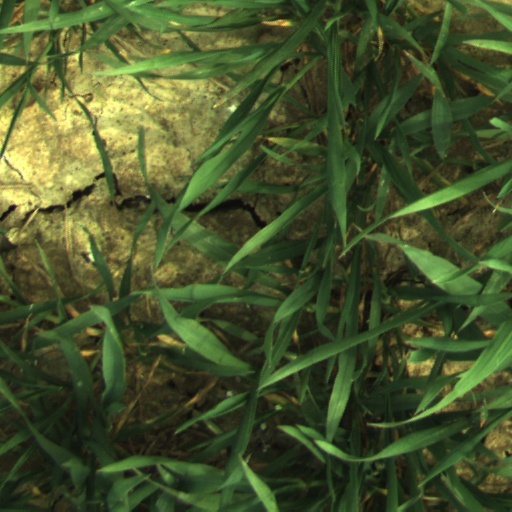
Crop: wheat